Nicuatole
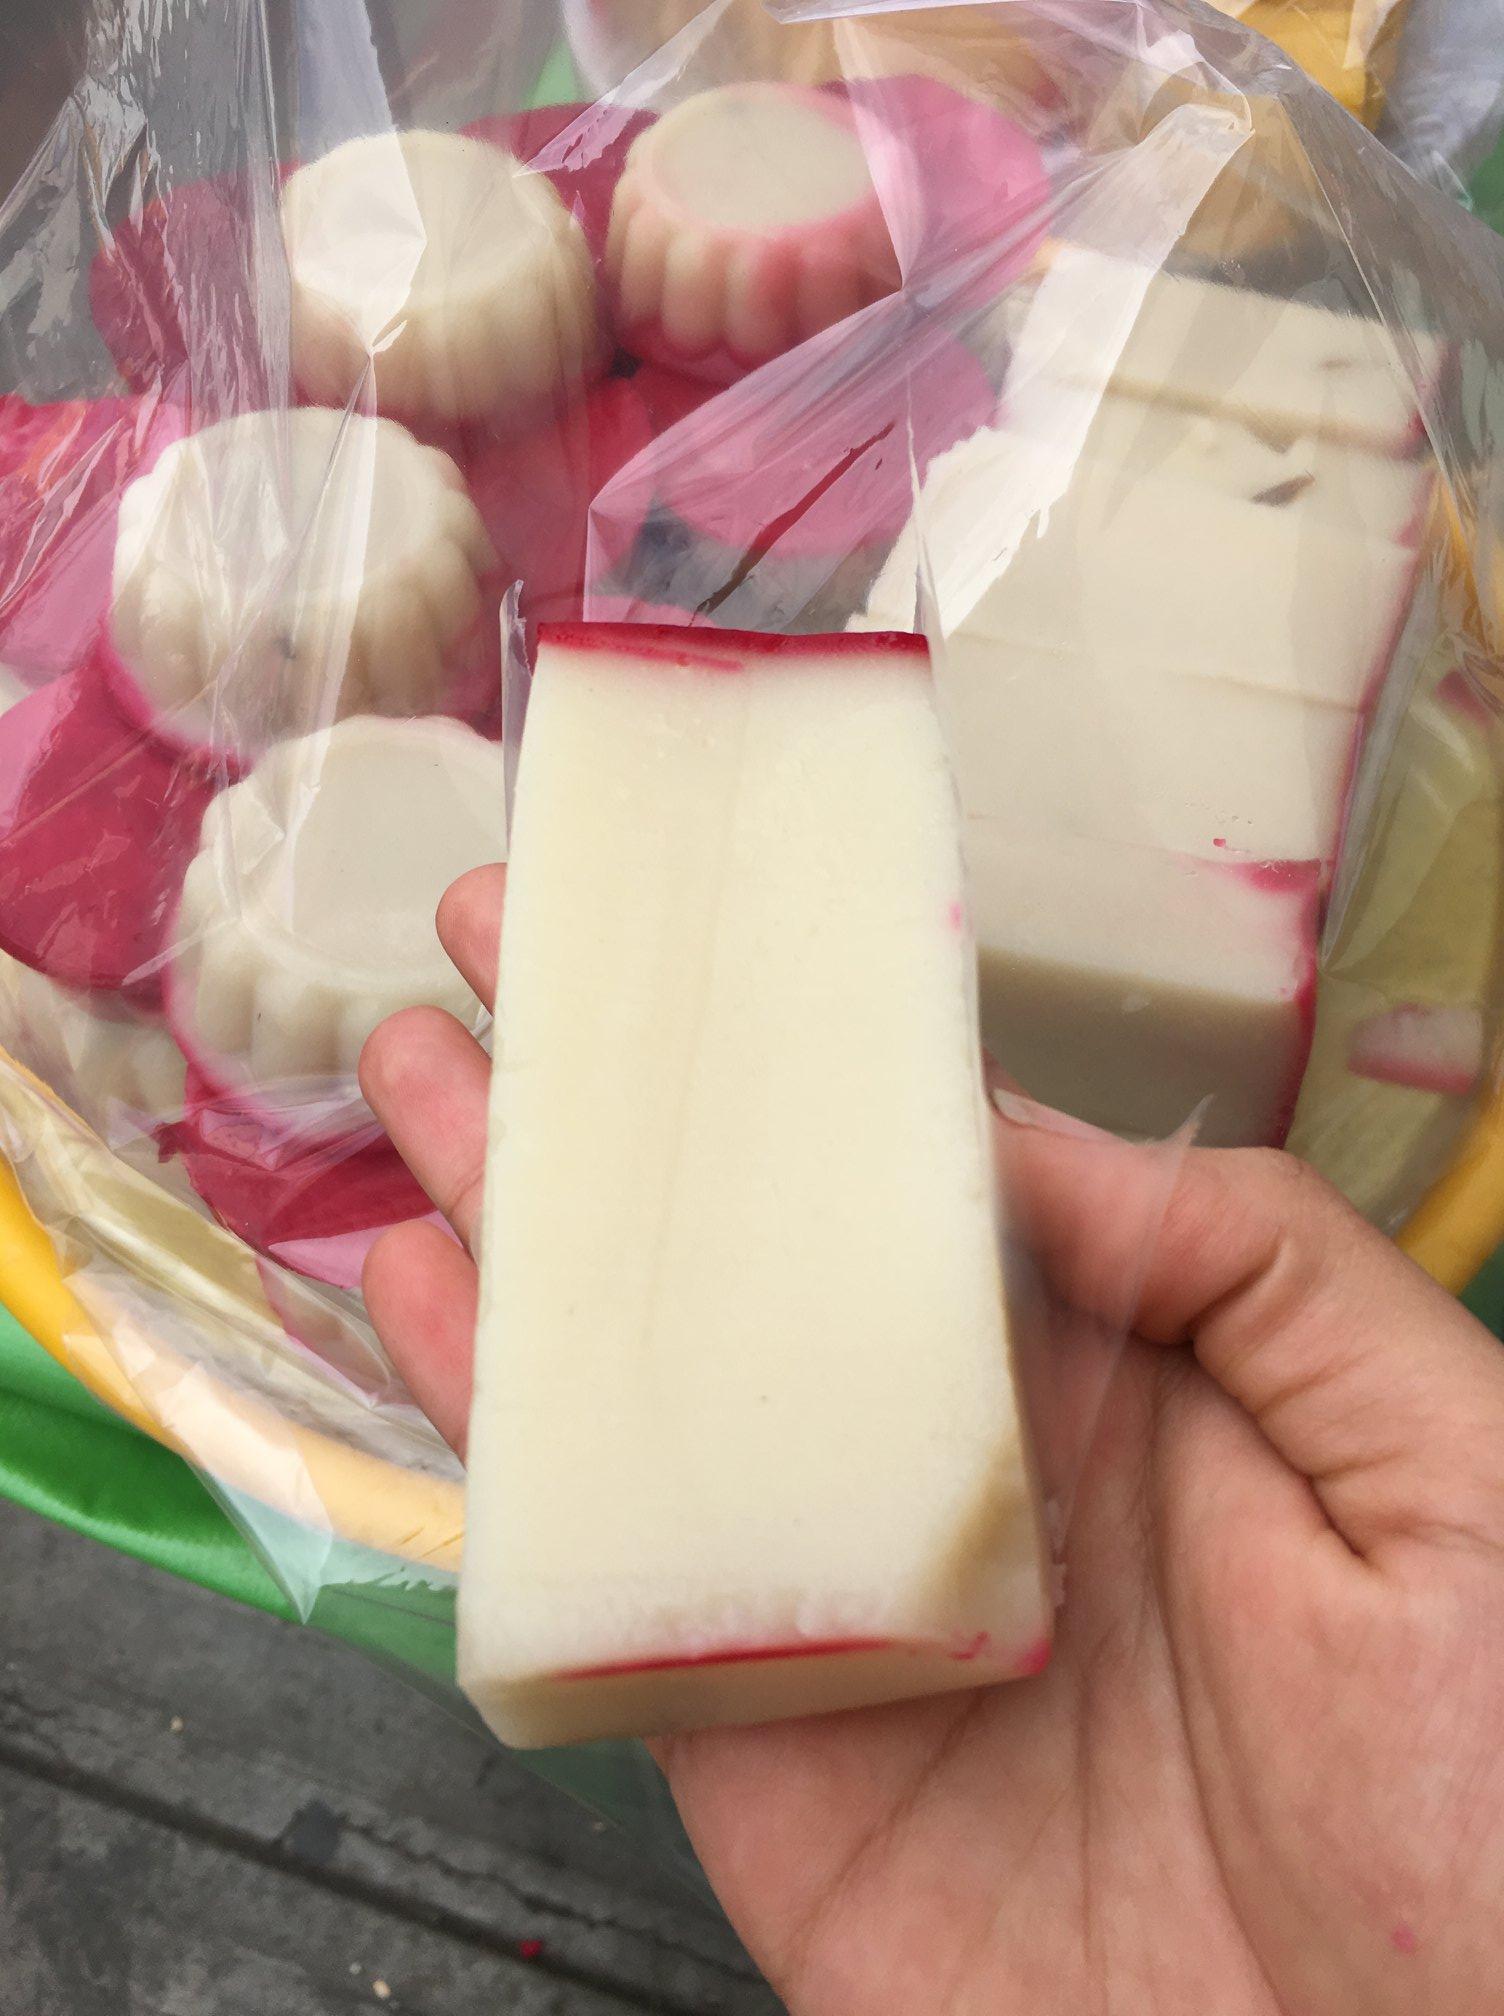
Also known as:
es - Spanish: Nicuatole
fr - French: Nicuatole
Category: dessert (dessert)
Cuisine: Mexican
Associated cuisines: Mexican
Area: Oaxaca
Countries: Mexico
Region: Central America, , , ,
This dish is a gelatinous dessert made from ground maize and sugar.